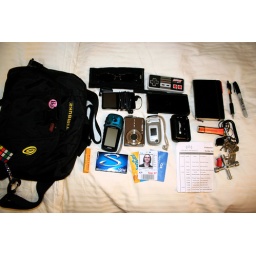
some of the stuff i cary in my bag when i go ashore without my laptop